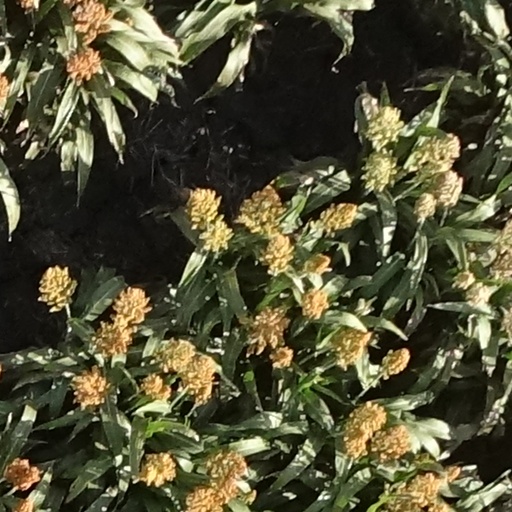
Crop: sorghum